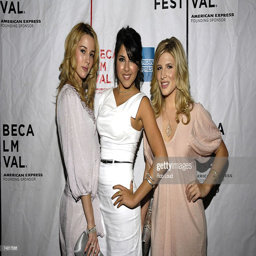
actors attend the premiere at festival .